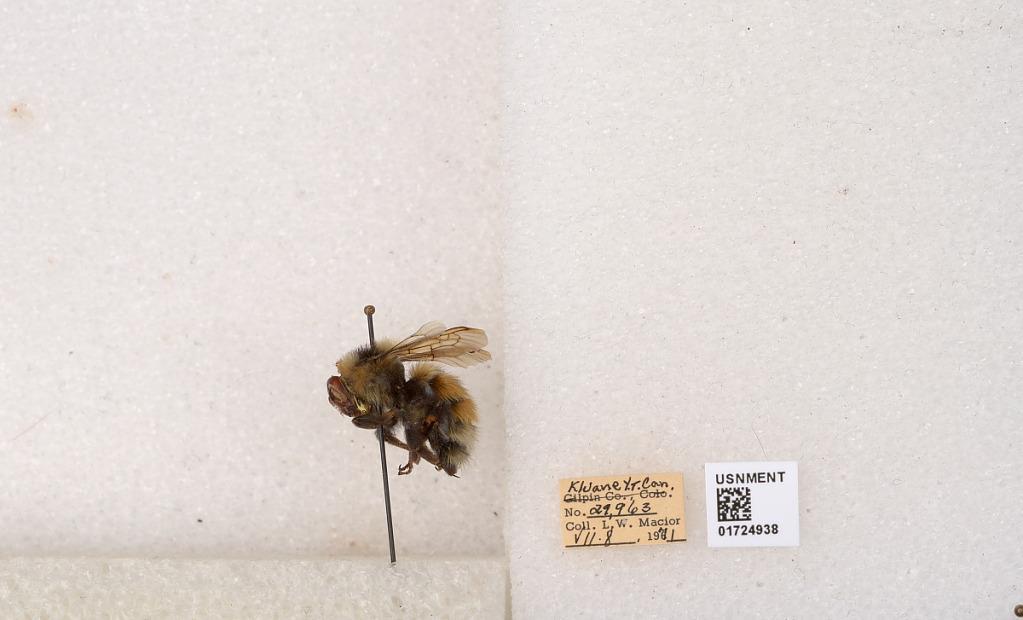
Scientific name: Bombus (Pyrobombus) sylvicola Kirby
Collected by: L. Macior
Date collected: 1971-7-8
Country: Canada
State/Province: Yukon Territory
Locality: Kluane National Park and Reserve
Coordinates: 60.7493, -139.504